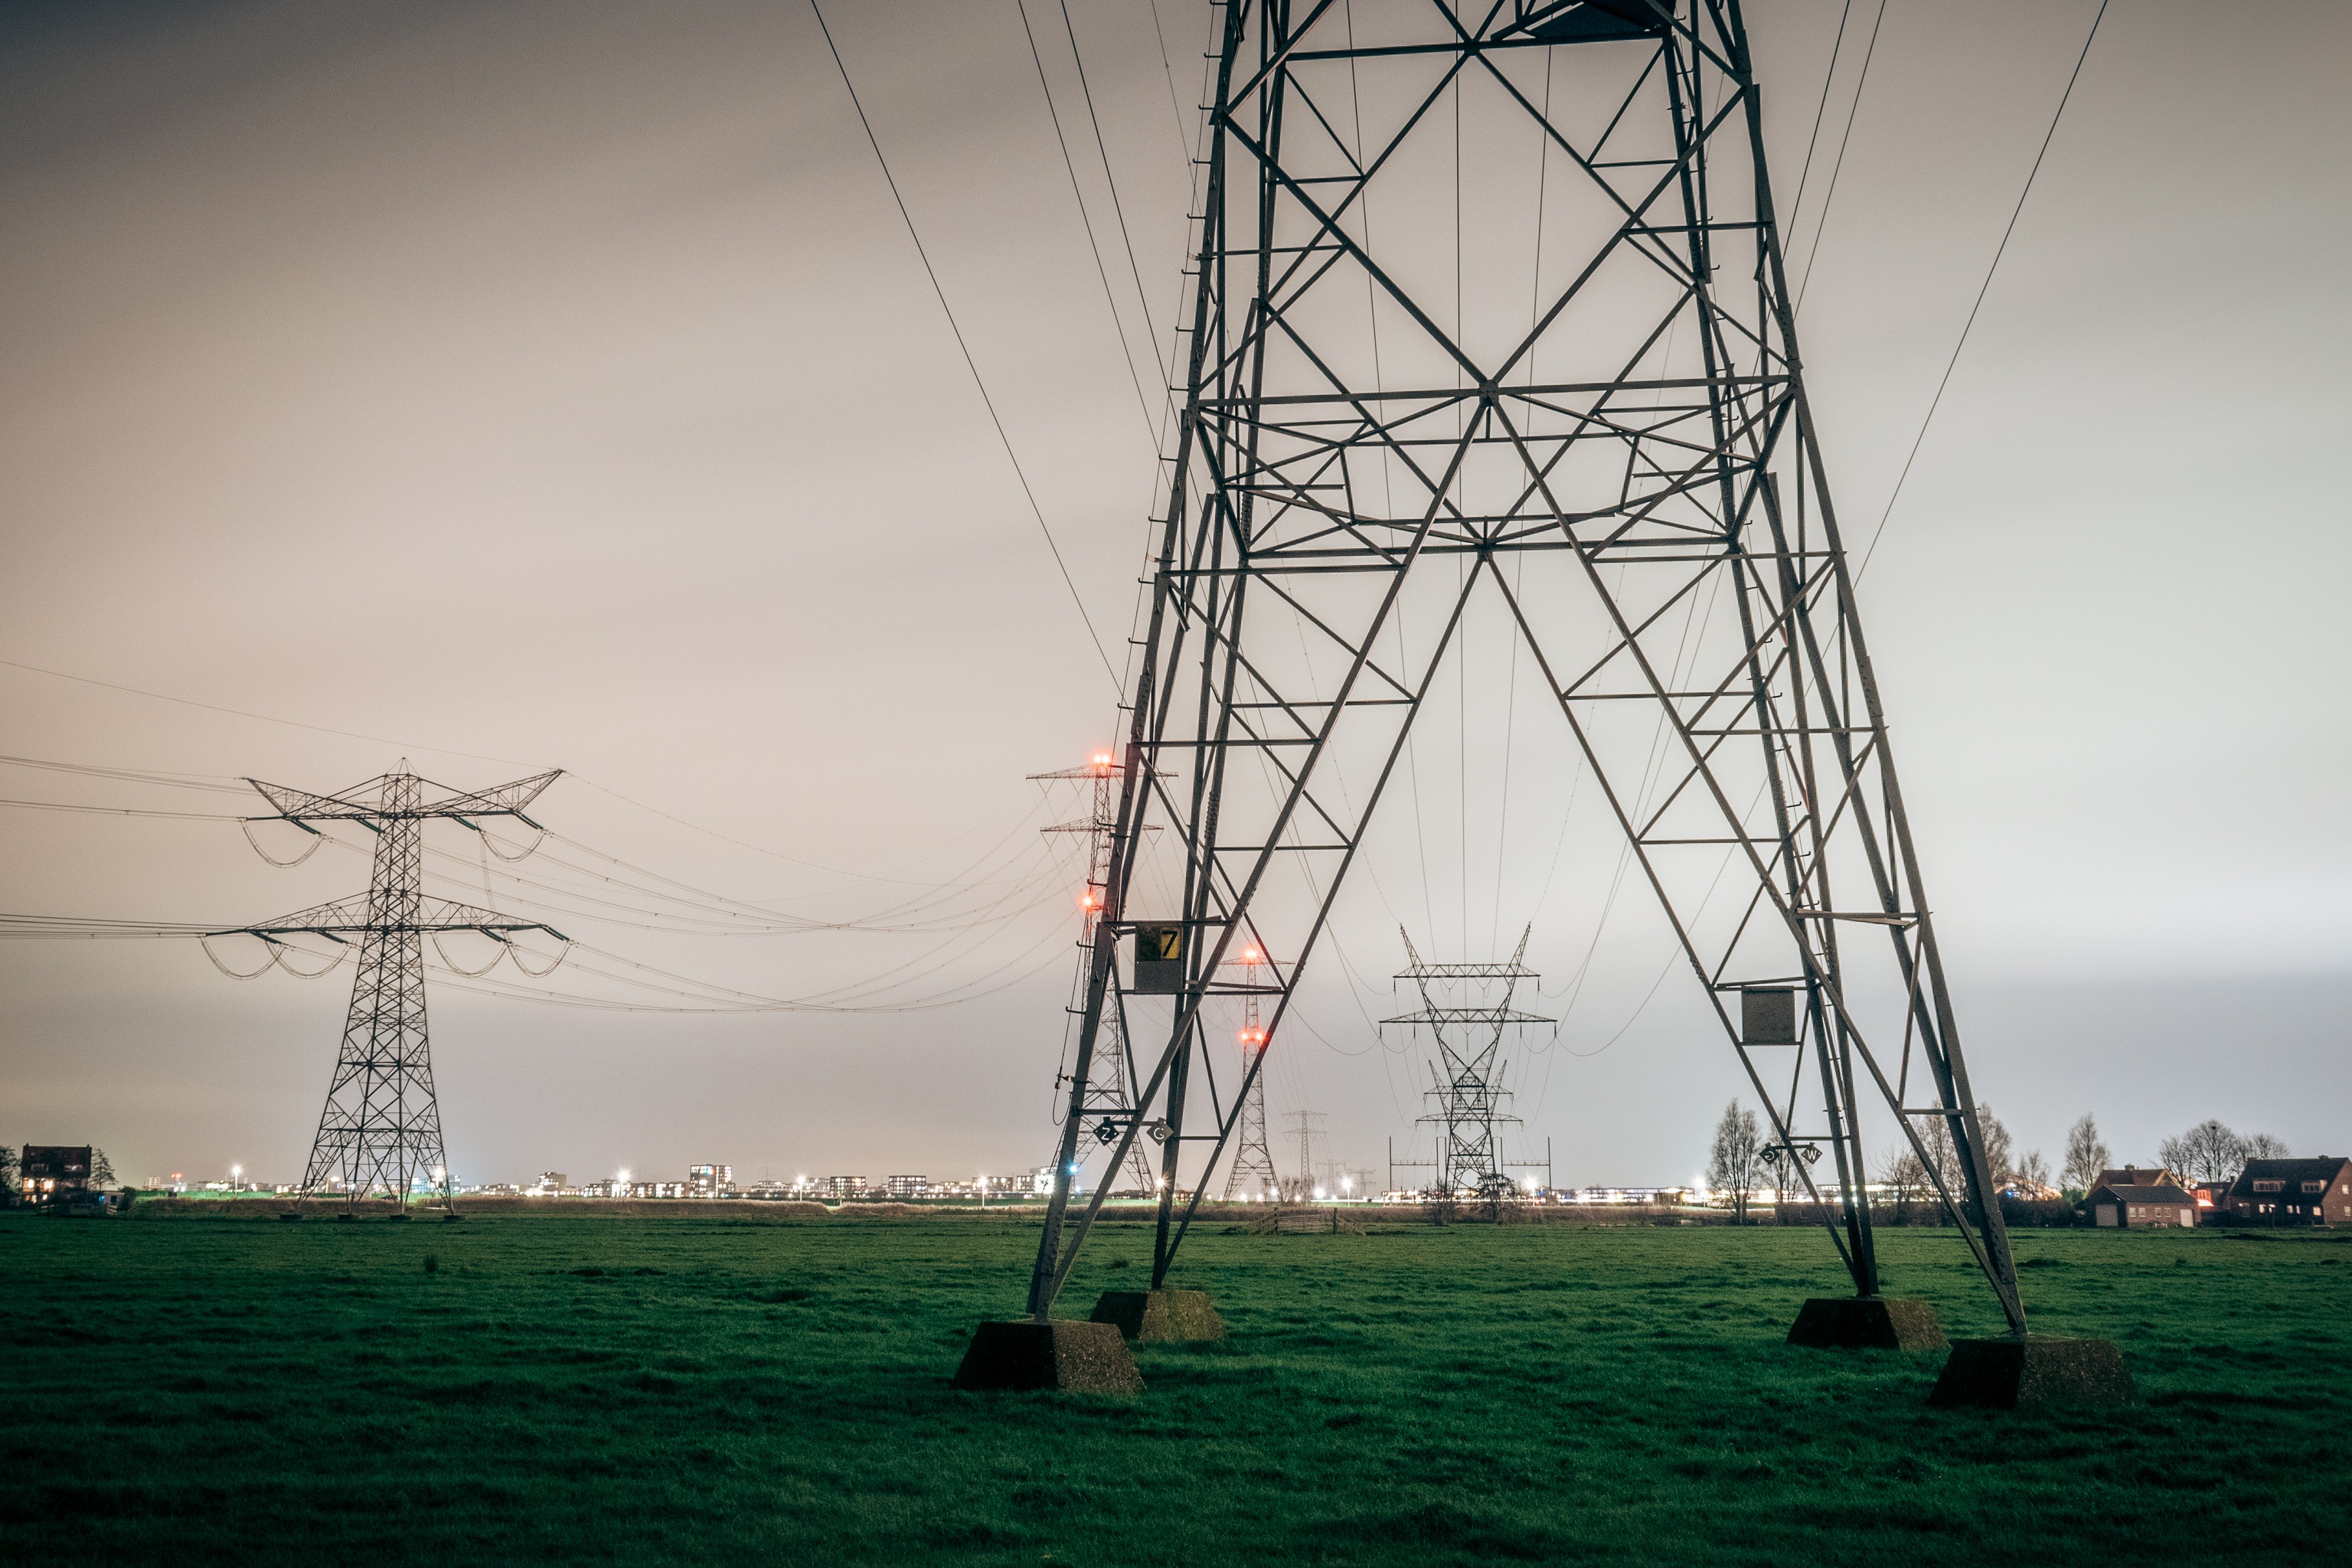
wind, vehicle, tower, mast, electricity, energy, transmission tower, electrical supply, overhead power line